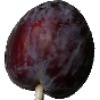
Label: Plum 1